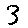
Label: 3